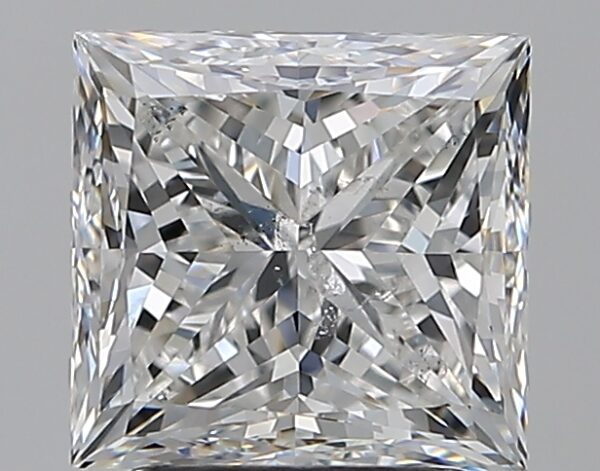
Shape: princess
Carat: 2.5
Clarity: SI2
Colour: G
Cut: VG
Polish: EX
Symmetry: EX
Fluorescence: N
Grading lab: GIA
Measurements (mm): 7.3 x 7.04 x 5.32